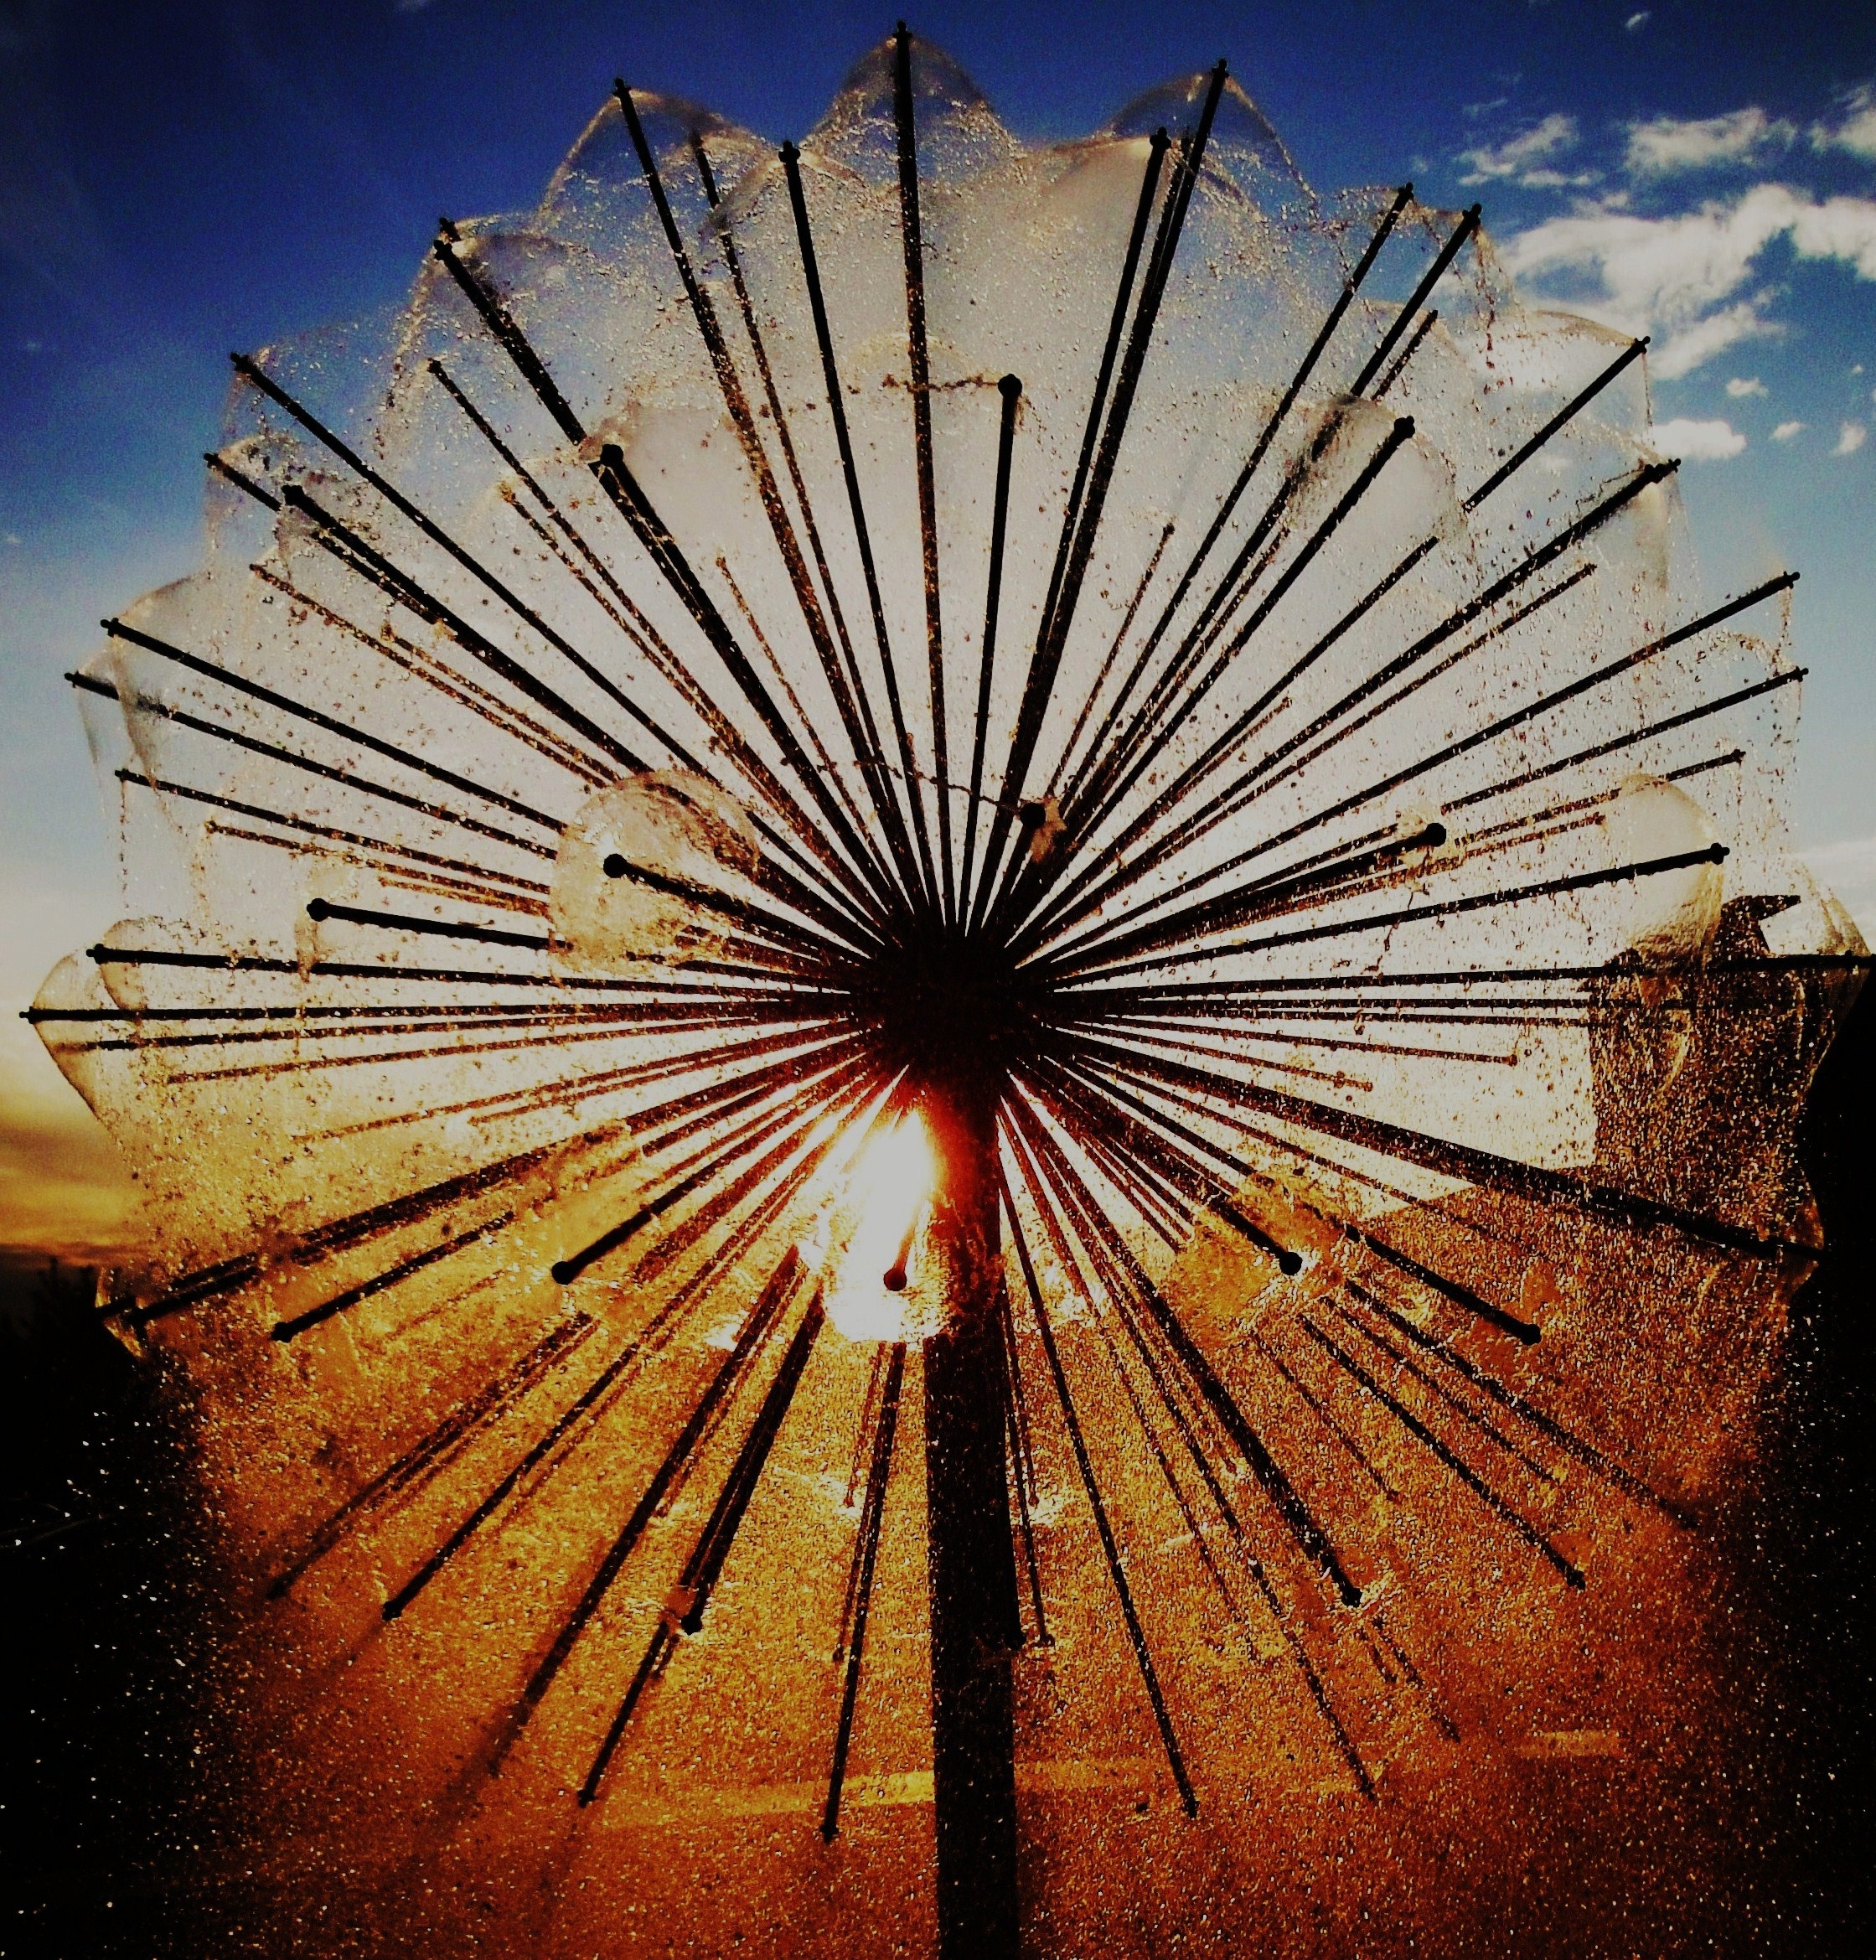
landscape, nature, silhouette, people, sky, sun, sunrise, sunset, sunlight, summer, orange, line, reflection, ferris wheel, color, freedom, symmetry, scene, shape, natural beauty, sunny sky, nature landscape, summer landscape, nature background, sky background, sunset background, travel background